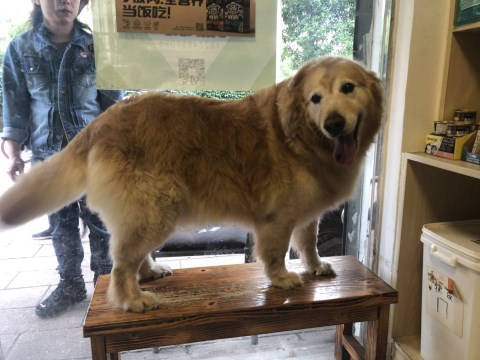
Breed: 5355-n000126-golden_retriever